Culture of Lahore

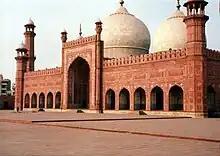
Badshahi Mosque

Art of Lahore has a strong bearing upon the Mughal period. The historical monuments and buildings of Lahore stand as the specimen of Mughal art and architecture. However, the heritage also has a touch of Aryans, Arabs, Persians, British, Sikhs and Greeks.